2015 UCLA Bruins football team

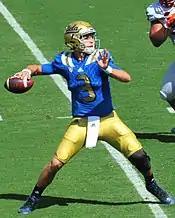
Josh Rosen started at quarterback as a true freshman

UCLA freshman quarterback Josh Rosen completed 28 of 35 passes for 351 yards and three touchdowns in a 34–16 win over Virginia. The No. 13 Bruins gained 503 yard in total offense as Rosen completed passes to 11 different receivers. UCLA did not allow a touchdown until the final minutes of the game.